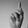
ASL letter: K